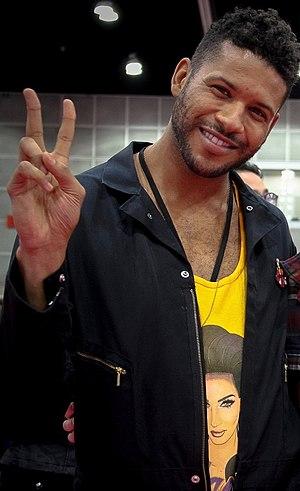
Cet article traite de la huitième saison de la série d’anthologie horrifique American Horror Story : Apocalypse.
Jeffrey Bowyer-Chapman, né le 21 octobre 1984 à Edmonton, est un acteur et mannequin canadien, notamment connu pour son rôle de Jay dans la série UnReal.